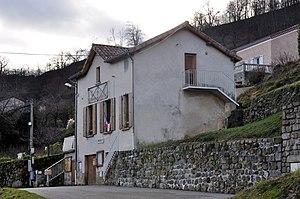
Marie de Jaunac.
Jaunac est une commune française, située dans le département de l'Ardèche en région Auvergne-Rhône-Alpes.